Park Ye-eun

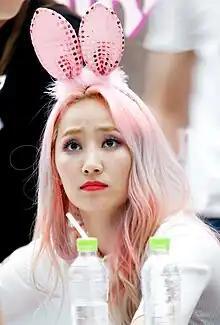
Park at a fansigning event in 2016

On January 26, 2017, it was announced that Wonder Girls were to disband after unsuccessful contract renewal negotiations with some of its members, including Yeeun herself, who parted ways with JYP Entertainment. The group released their final single "Draw Me", co-written by Yeeun, on February 10. The song also served as a celebration of the group's 10th anniversary since debut.